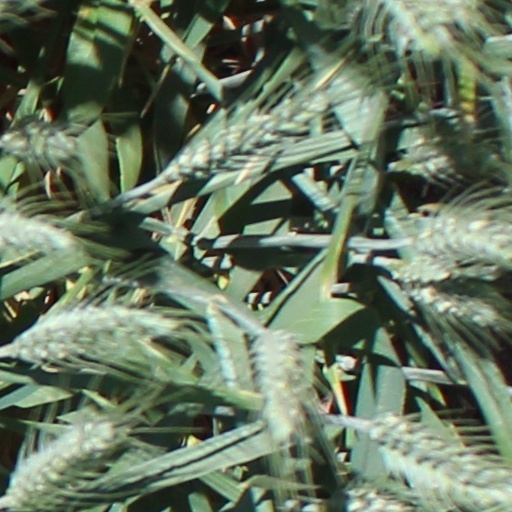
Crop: wheat